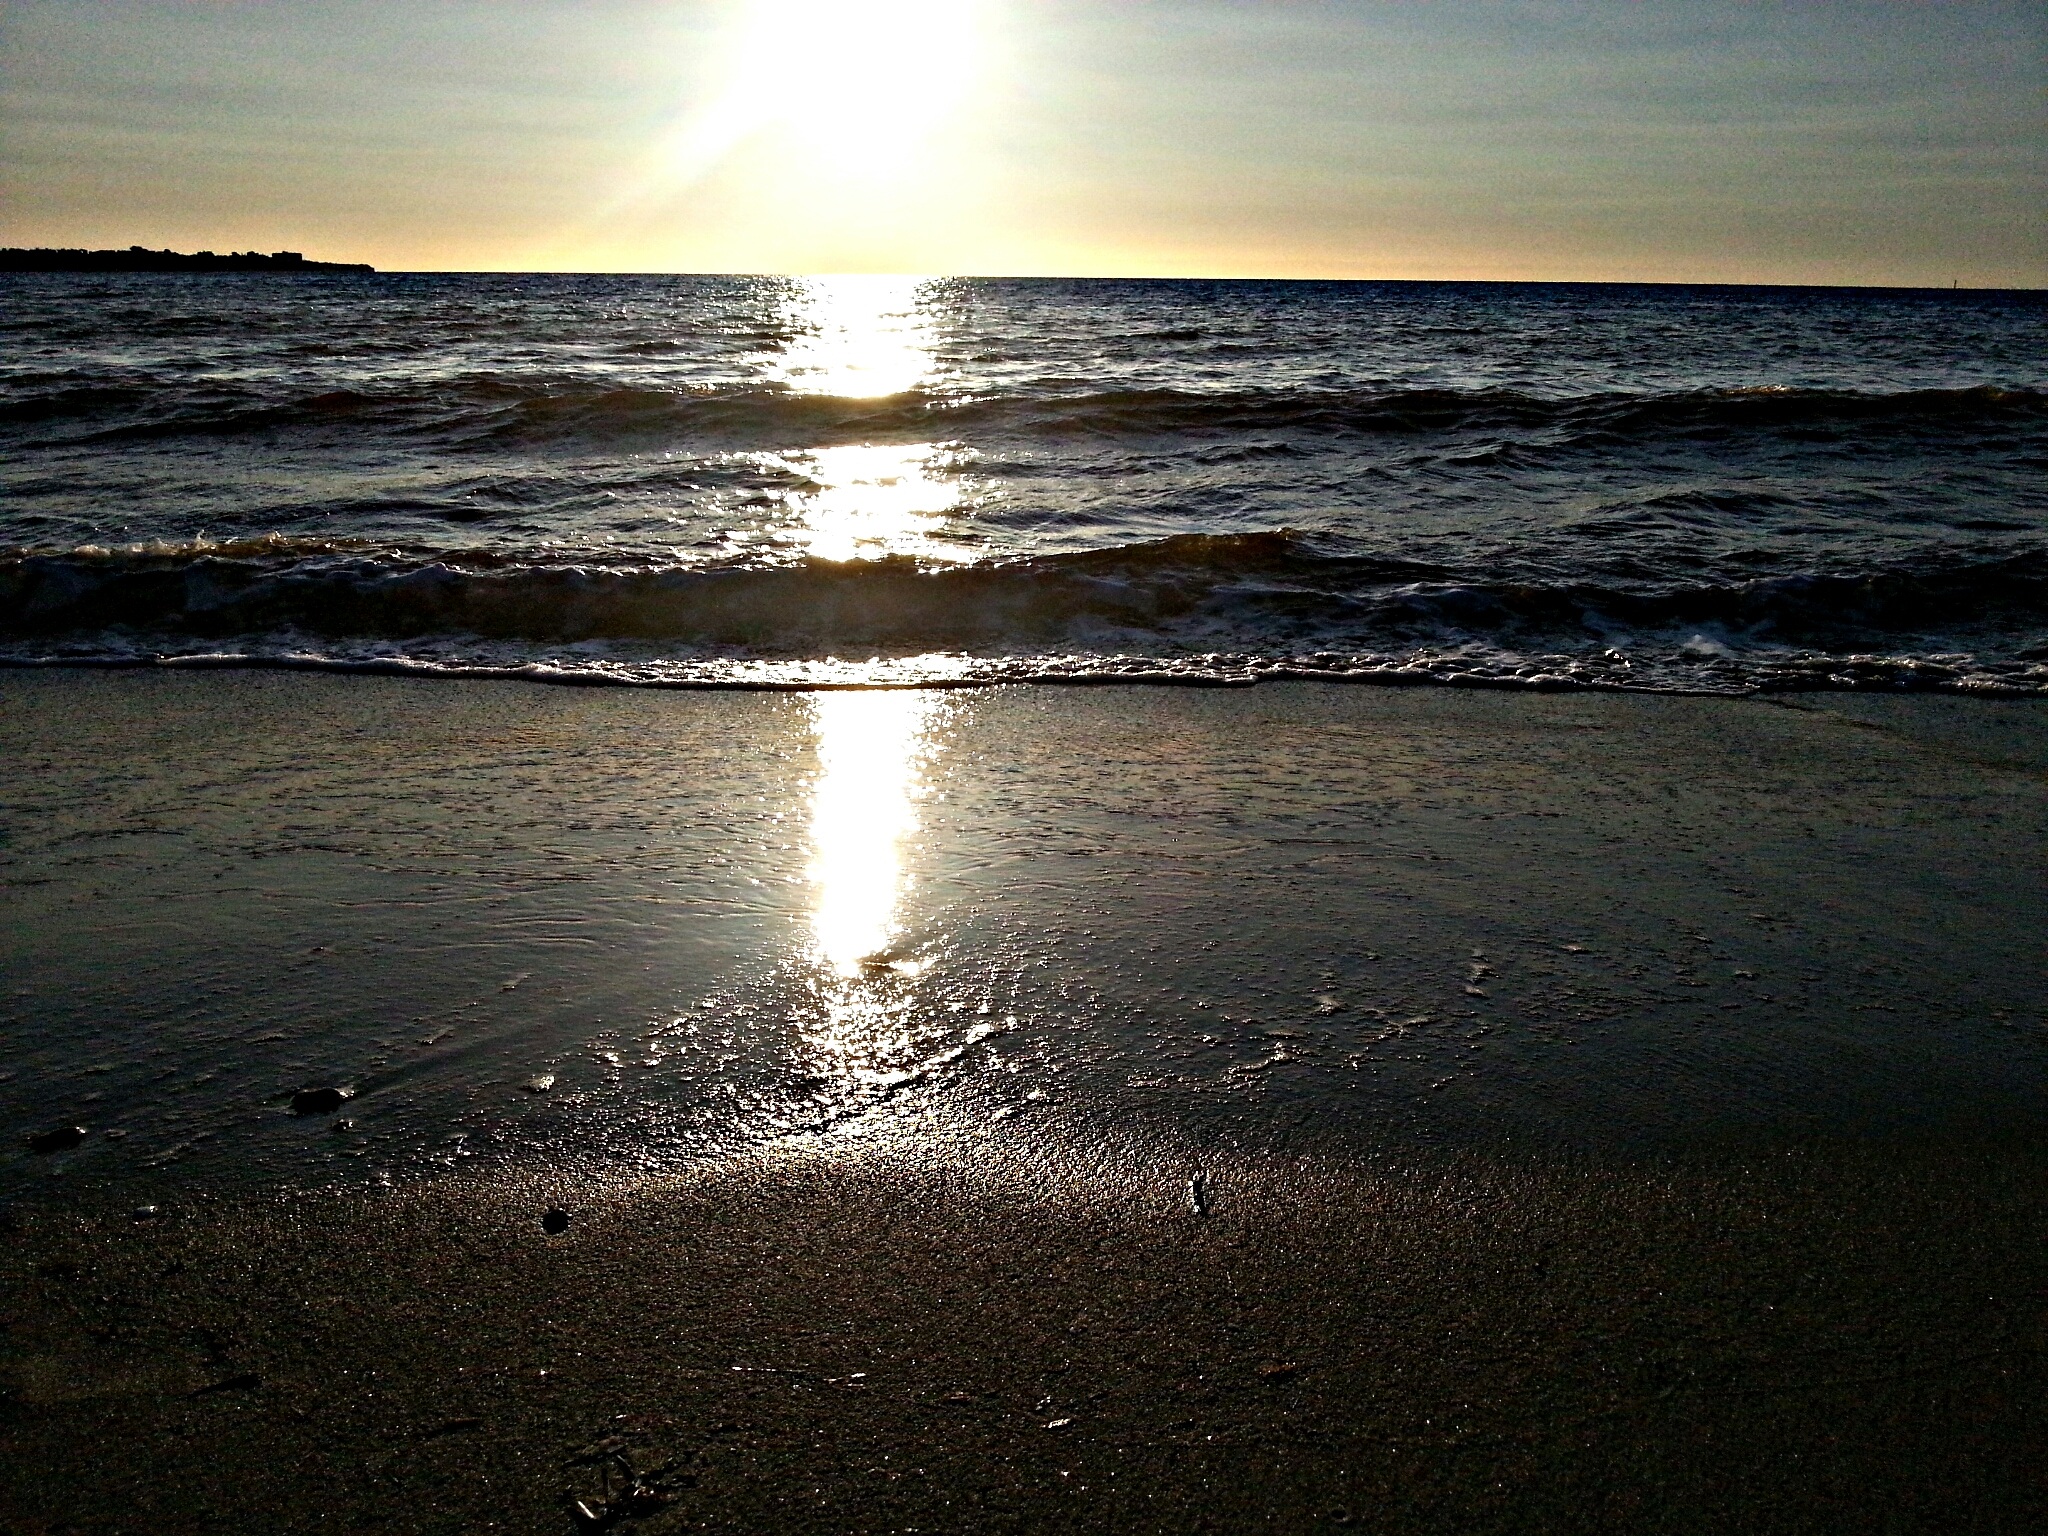
beach, sea, coast, water, sand, ocean, horizon, light, cloud, sun, sunrise, sunset, sunlight, morning, shore, wave, dawn, atmosphere, dusk, evening, reflection, body of water, astronomical object, wind wave